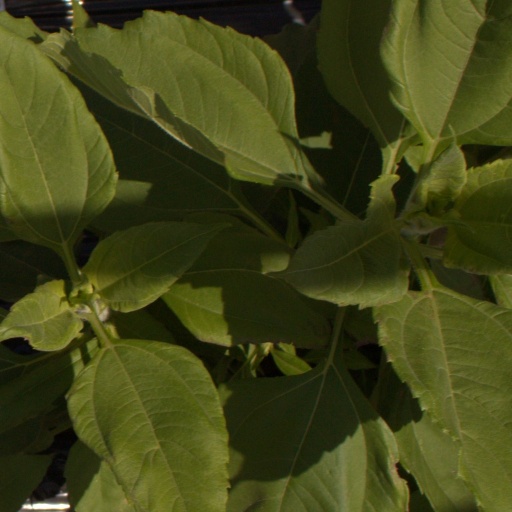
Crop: Jerusalem artichoke